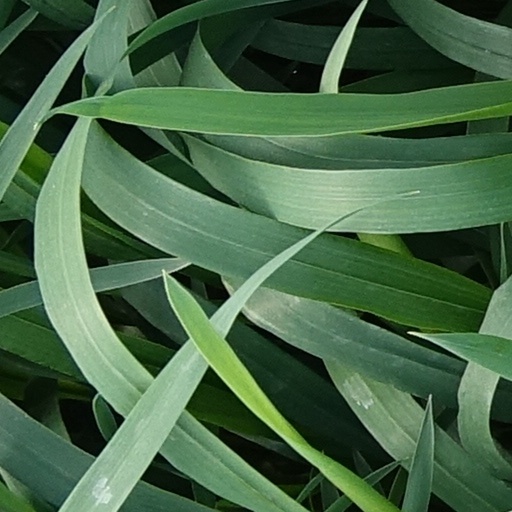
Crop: wheat